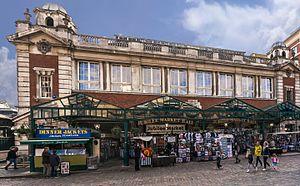
Jubilee Market est situé dans Jubilee Hall à Covent Garden, à Londres.